Haraldr Óláfsson

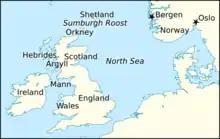
Locations relating to Haraldr.

Haraldr was a son of Óláfr Guðrøðarson, King of the Isles, and a member of the Crovan dynasty. The identity of Haraldr's mother is less certain. Óláfr is known to have had two wives. His first marriage was to """", a woman who was likely a member of Clann Somhairle, possibly a daughter of either Ruaidhrí mac Raghnaill or Domhnall mac Raghnaill, or else a daughter of their father, Raghnall mac Somhairle. Óláfr's second wife was Cairistíona, daughter of Fearchar mac an tSagairt. Although no contemporaneous source names Haraldr's mother, the thirteenth- to fourteenth-century "Chronicle of Mann" states that Óláfr died in 1237, and specifies that Haraldr was fourteen-years-old at the time. This would place his birth in about 1222 or 1223, at about the time that Óláfr married his second wife, indicating that either woman could have been Haraldr's mother.